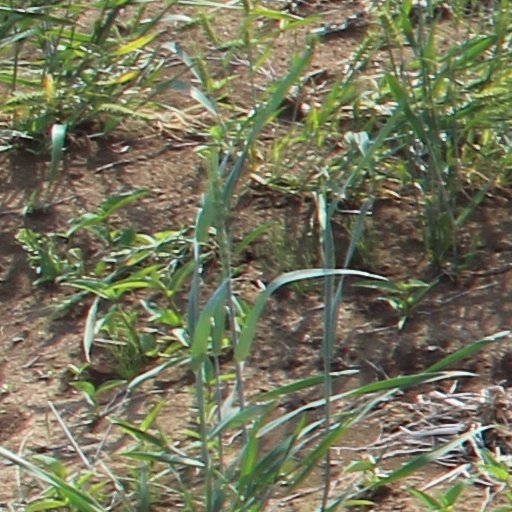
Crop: wheat